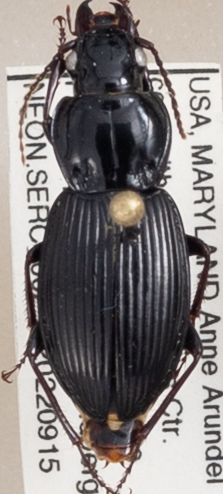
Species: Pterostichus stygicus
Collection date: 2022-09-15
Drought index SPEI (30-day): -0.212
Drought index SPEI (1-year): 0.142
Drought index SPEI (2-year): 0.9